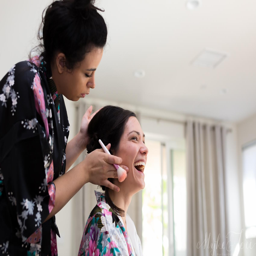
this is the maniacal , braying laugh i do when someone asks me whether i 'm going to stop posting about my wedding soon ... or ever